Felix Huston Robertson

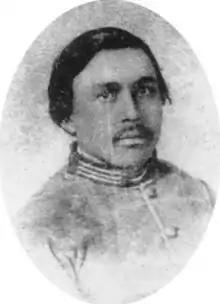

Felix Huston Robertson (March 9, 1839 – April 20, 1928) was a Confederate military officer who was known for being the only native-born Texan to serve as a general in the Confederate States Army during the American Civil War. He was noted for the controversial behavior of his troops at the Battle of Saltville, where an estimated 10–50 wounded Union soldiers of the 5th United States Colored Cavalry were killed on the battlefield and in the field hospital after the fighting.